University of Zambia

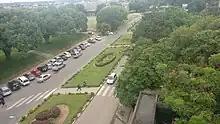
University of Zambia as seen from the School of Education

Its main campus, the Great East Road Campus, is along the Great East Road, about 7 km from the CBD. It also has the Ridgeway Campus also located within Lusaka City at the University Teaching Hospital; this campus houses students pursuing medical and pharmacological courses.